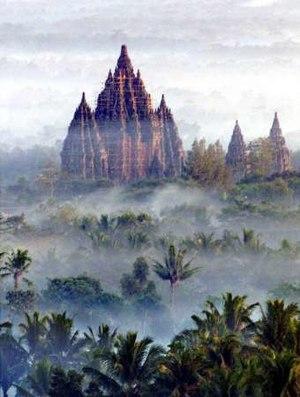
L'architecture indonésienne reflète la diversité de culture, d'histoire et de géographie de l'Indonésie. Les envahisseurs, les colons, les missionnaires et les marchands ont, par leur influence, profondément changé le style et les techniques d'architecture de l'archipel. Si l'influence indienne a été la plus significative des influences étrangères, les influences chinoises, arabes et depuis le XVIIIᵉ siècle, européennes, ont été également importantes.
La plaine de Kewu, également appelée plaine de Prambanan d'après le plus connu des temples qui s'y trouve, est une plaine volcanique fertile qui s'étend entre le volcan Merapi au nord, le fleuve Bengawan Solo à l'est, la plaine de Bantul et la formation karsttique des Gunung Sewu au sud, le fleuve Progo à l'ouest, et la plaine de Kedu au nord-ouest. Elle est située à cheval sur le territoire spécial de Yogyakarta et les kabupaten de Sleman et de Klaten et la ville de Surakarta dans la province de Java central.